Tongan Guanzhi

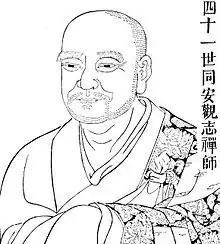

Tongan Guanzhi was a Zen Buddhist monk during the Five Dynasties and Ten Kingdoms period in 10th century China. Traditionally, he is considered to be the student of Tongan Daopi. However, the basis for this belief comes from a text by Huihong called the "Chanlin sengbao zhuan" (Chronicle of the Sangha Treasure in the Groves of Chan), which was completed in 1119, many years after Tongan's death.